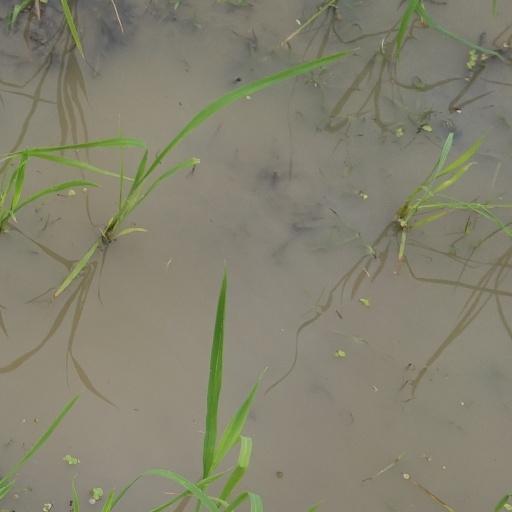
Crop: rice